Masih Alinejad

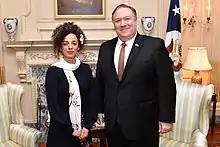
Alinejad with Mike Pompeo, 2019

In 2014, Alinejad launched "My Stealthy Freedom" (also known as Stealthy Freedoms of Iranian Women), a Facebook page that invites Iranian women to post pictures of themselves without a hijab. The page quickly attracted international attention, and has garnered hundreds of thousands of likes. In 2015, the Geneva Summit for Human Rights and Democracy, awarded her its women's rights prize for "giving a voice to the voiceless and stirring the conscience of humanity to support the struggle of Iranian women for basic human rights, freedom, and equality".